A History of the Birds of Europe

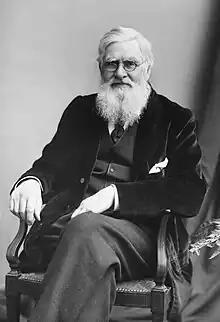
old man in Victorian clothing

The principal illustrator was the Dutch artist John Gerrard Keulemans, who had previously illustrated Sharpe's study of kingfishers, "A Monograph of the Alcdinidae". Keulemans mostly worked from skins rather than life, but attempted to depict the birds realistically. Artists normally painted a picture and then copied it onto a fine limestone slab using a special waxy crayon. The slab was then wetted before adding an oil-based ink, which would be held only by the greasy crayon lines, and copies were printed from the slab. This process was known as lithography.